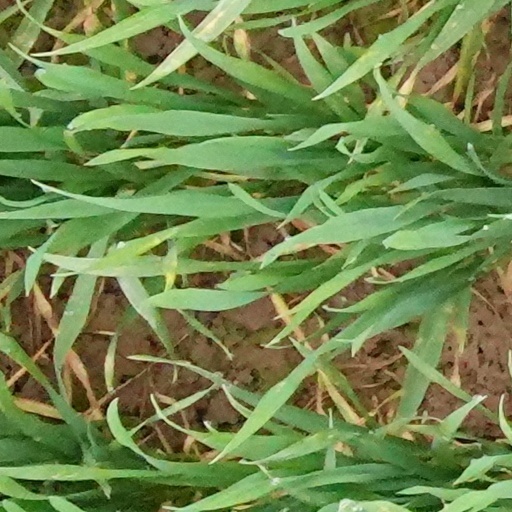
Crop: wheat